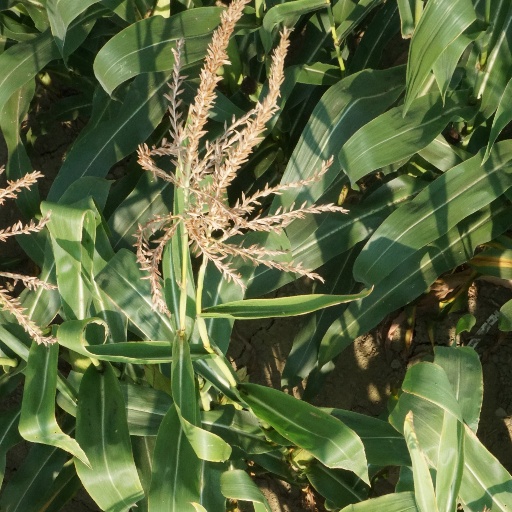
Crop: maize; corn